Wagëblë

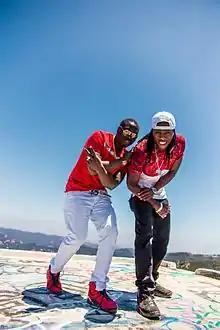
Wageble in Malibu, 2016

Wagëblë are a Senegalese hip hop act. Their debut album was released in 2003.